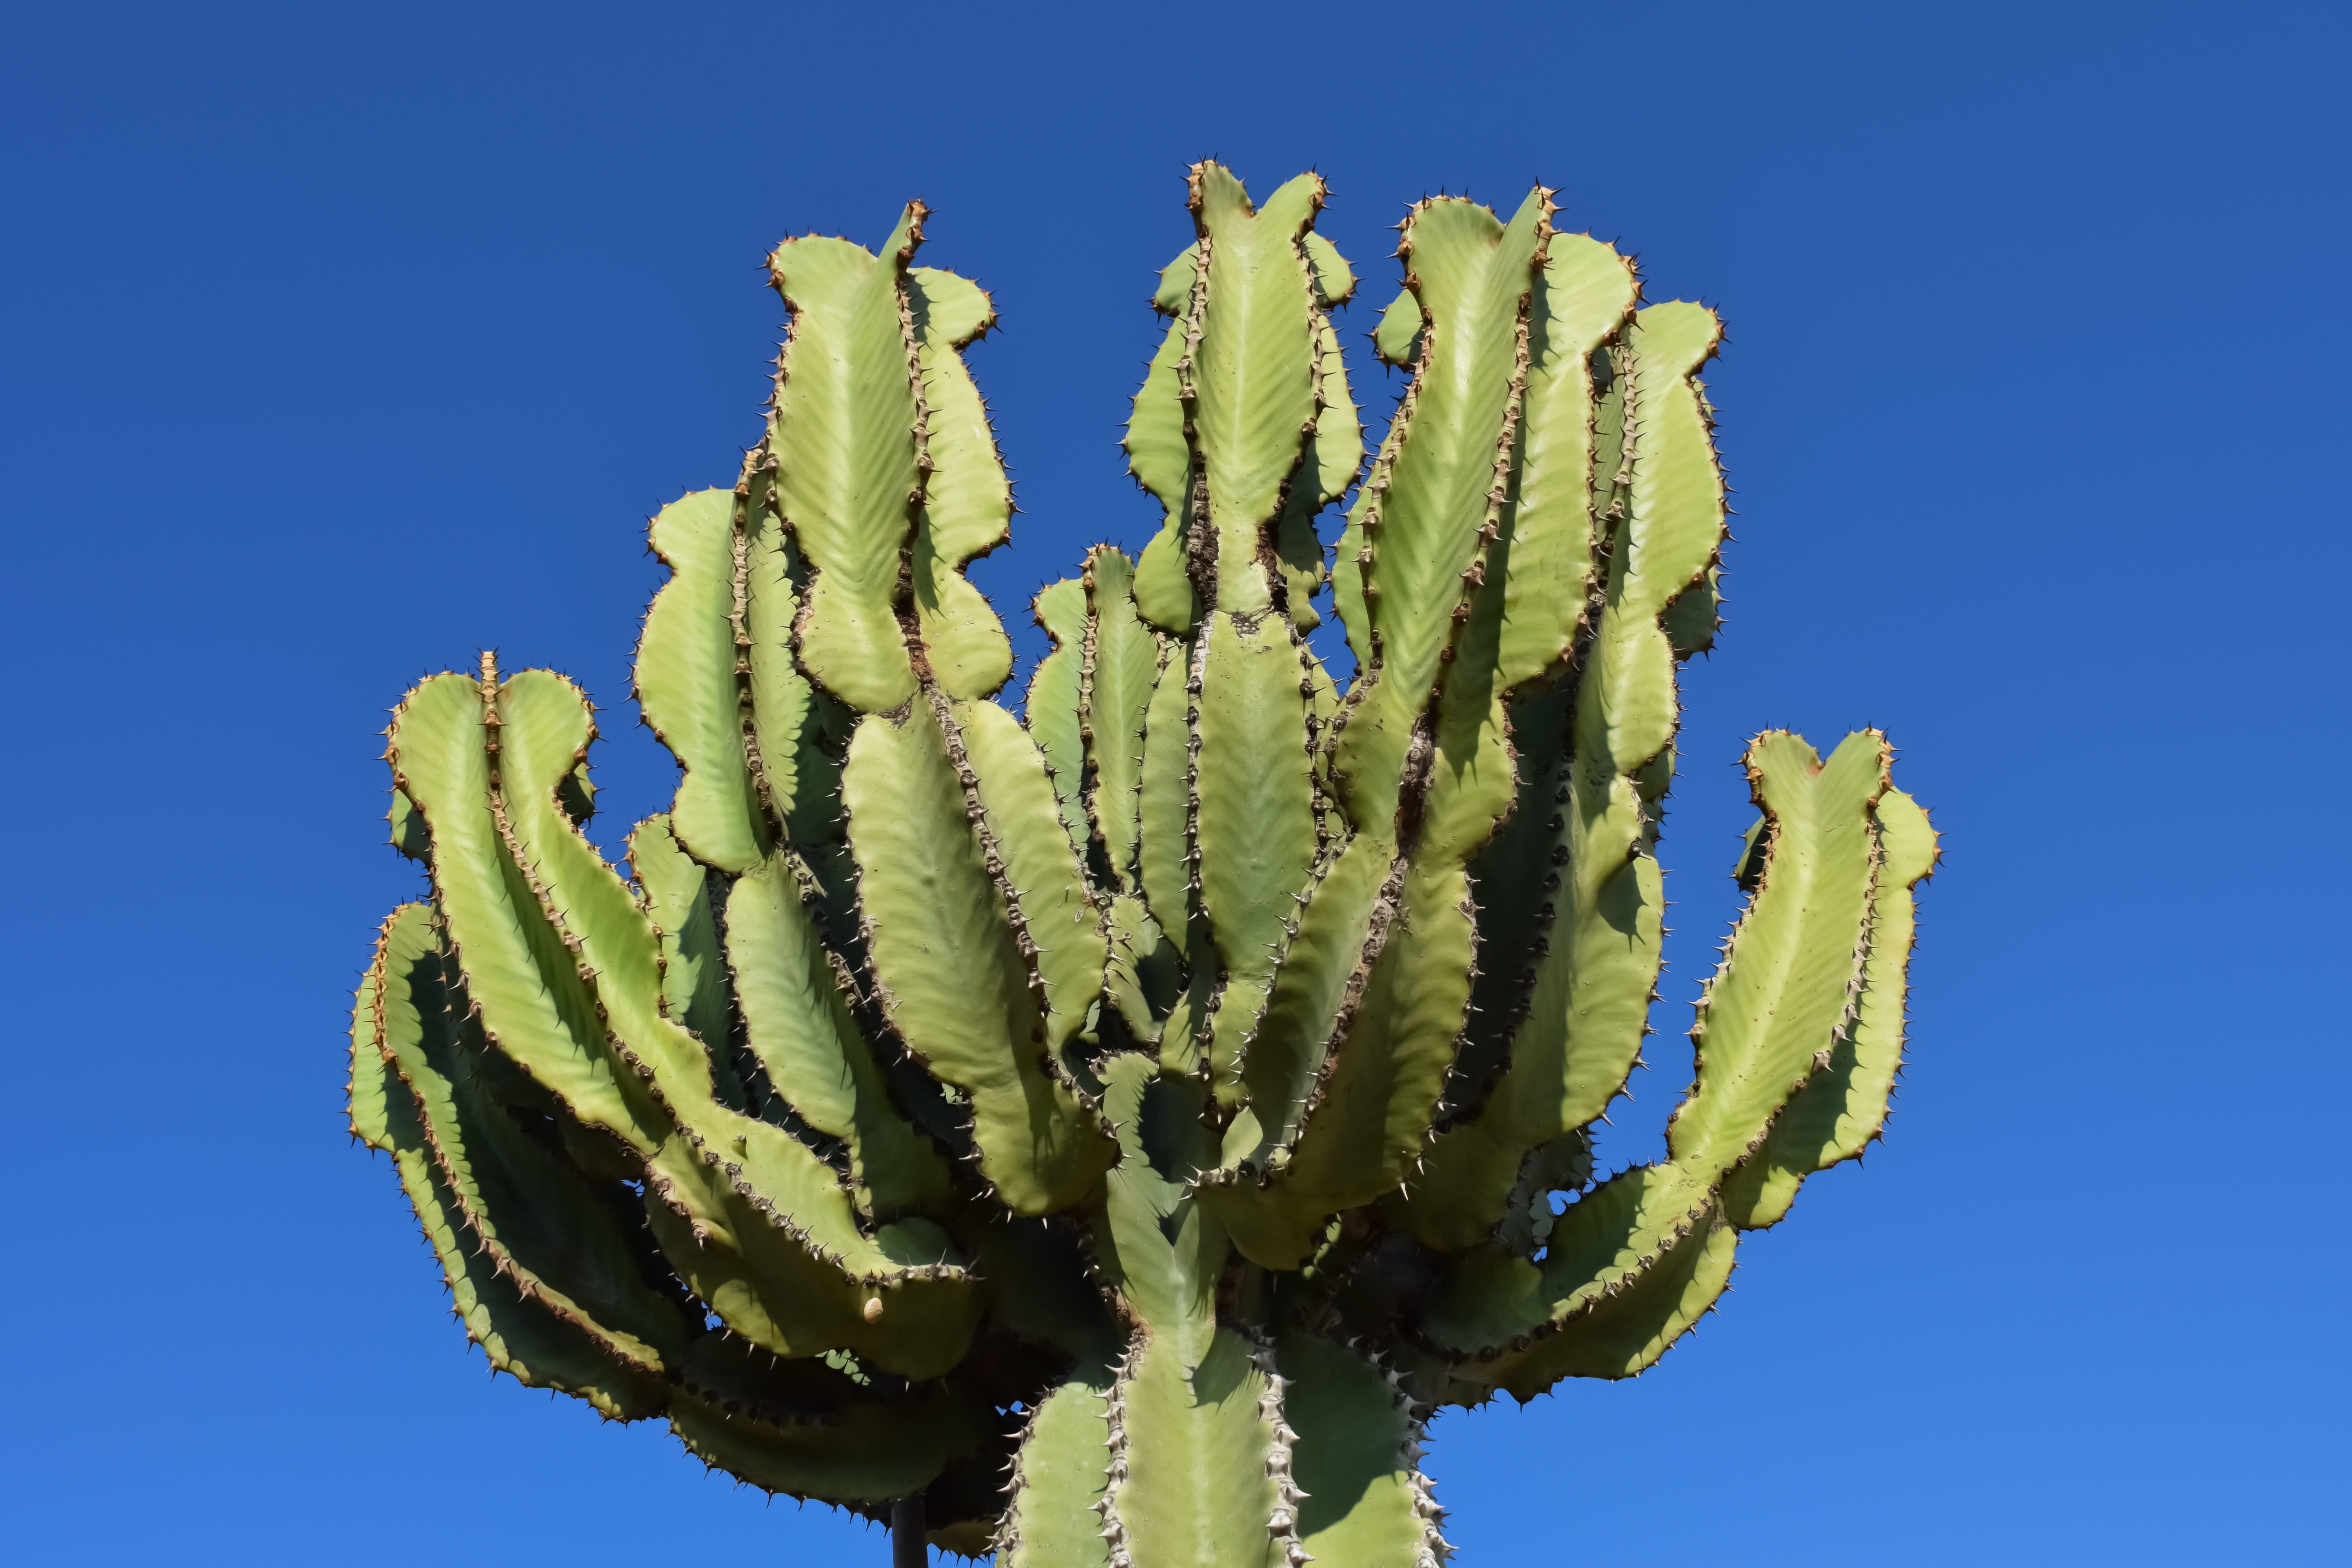
nature, cactus, plant, flower, summer, produce, botany, flora, flowering plant, plant stem, land plant, nopal